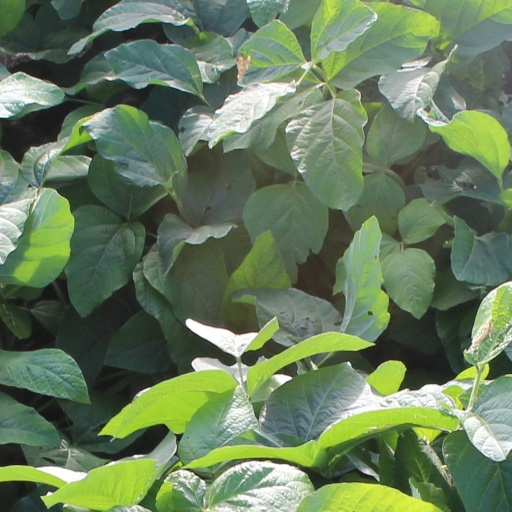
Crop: soybean